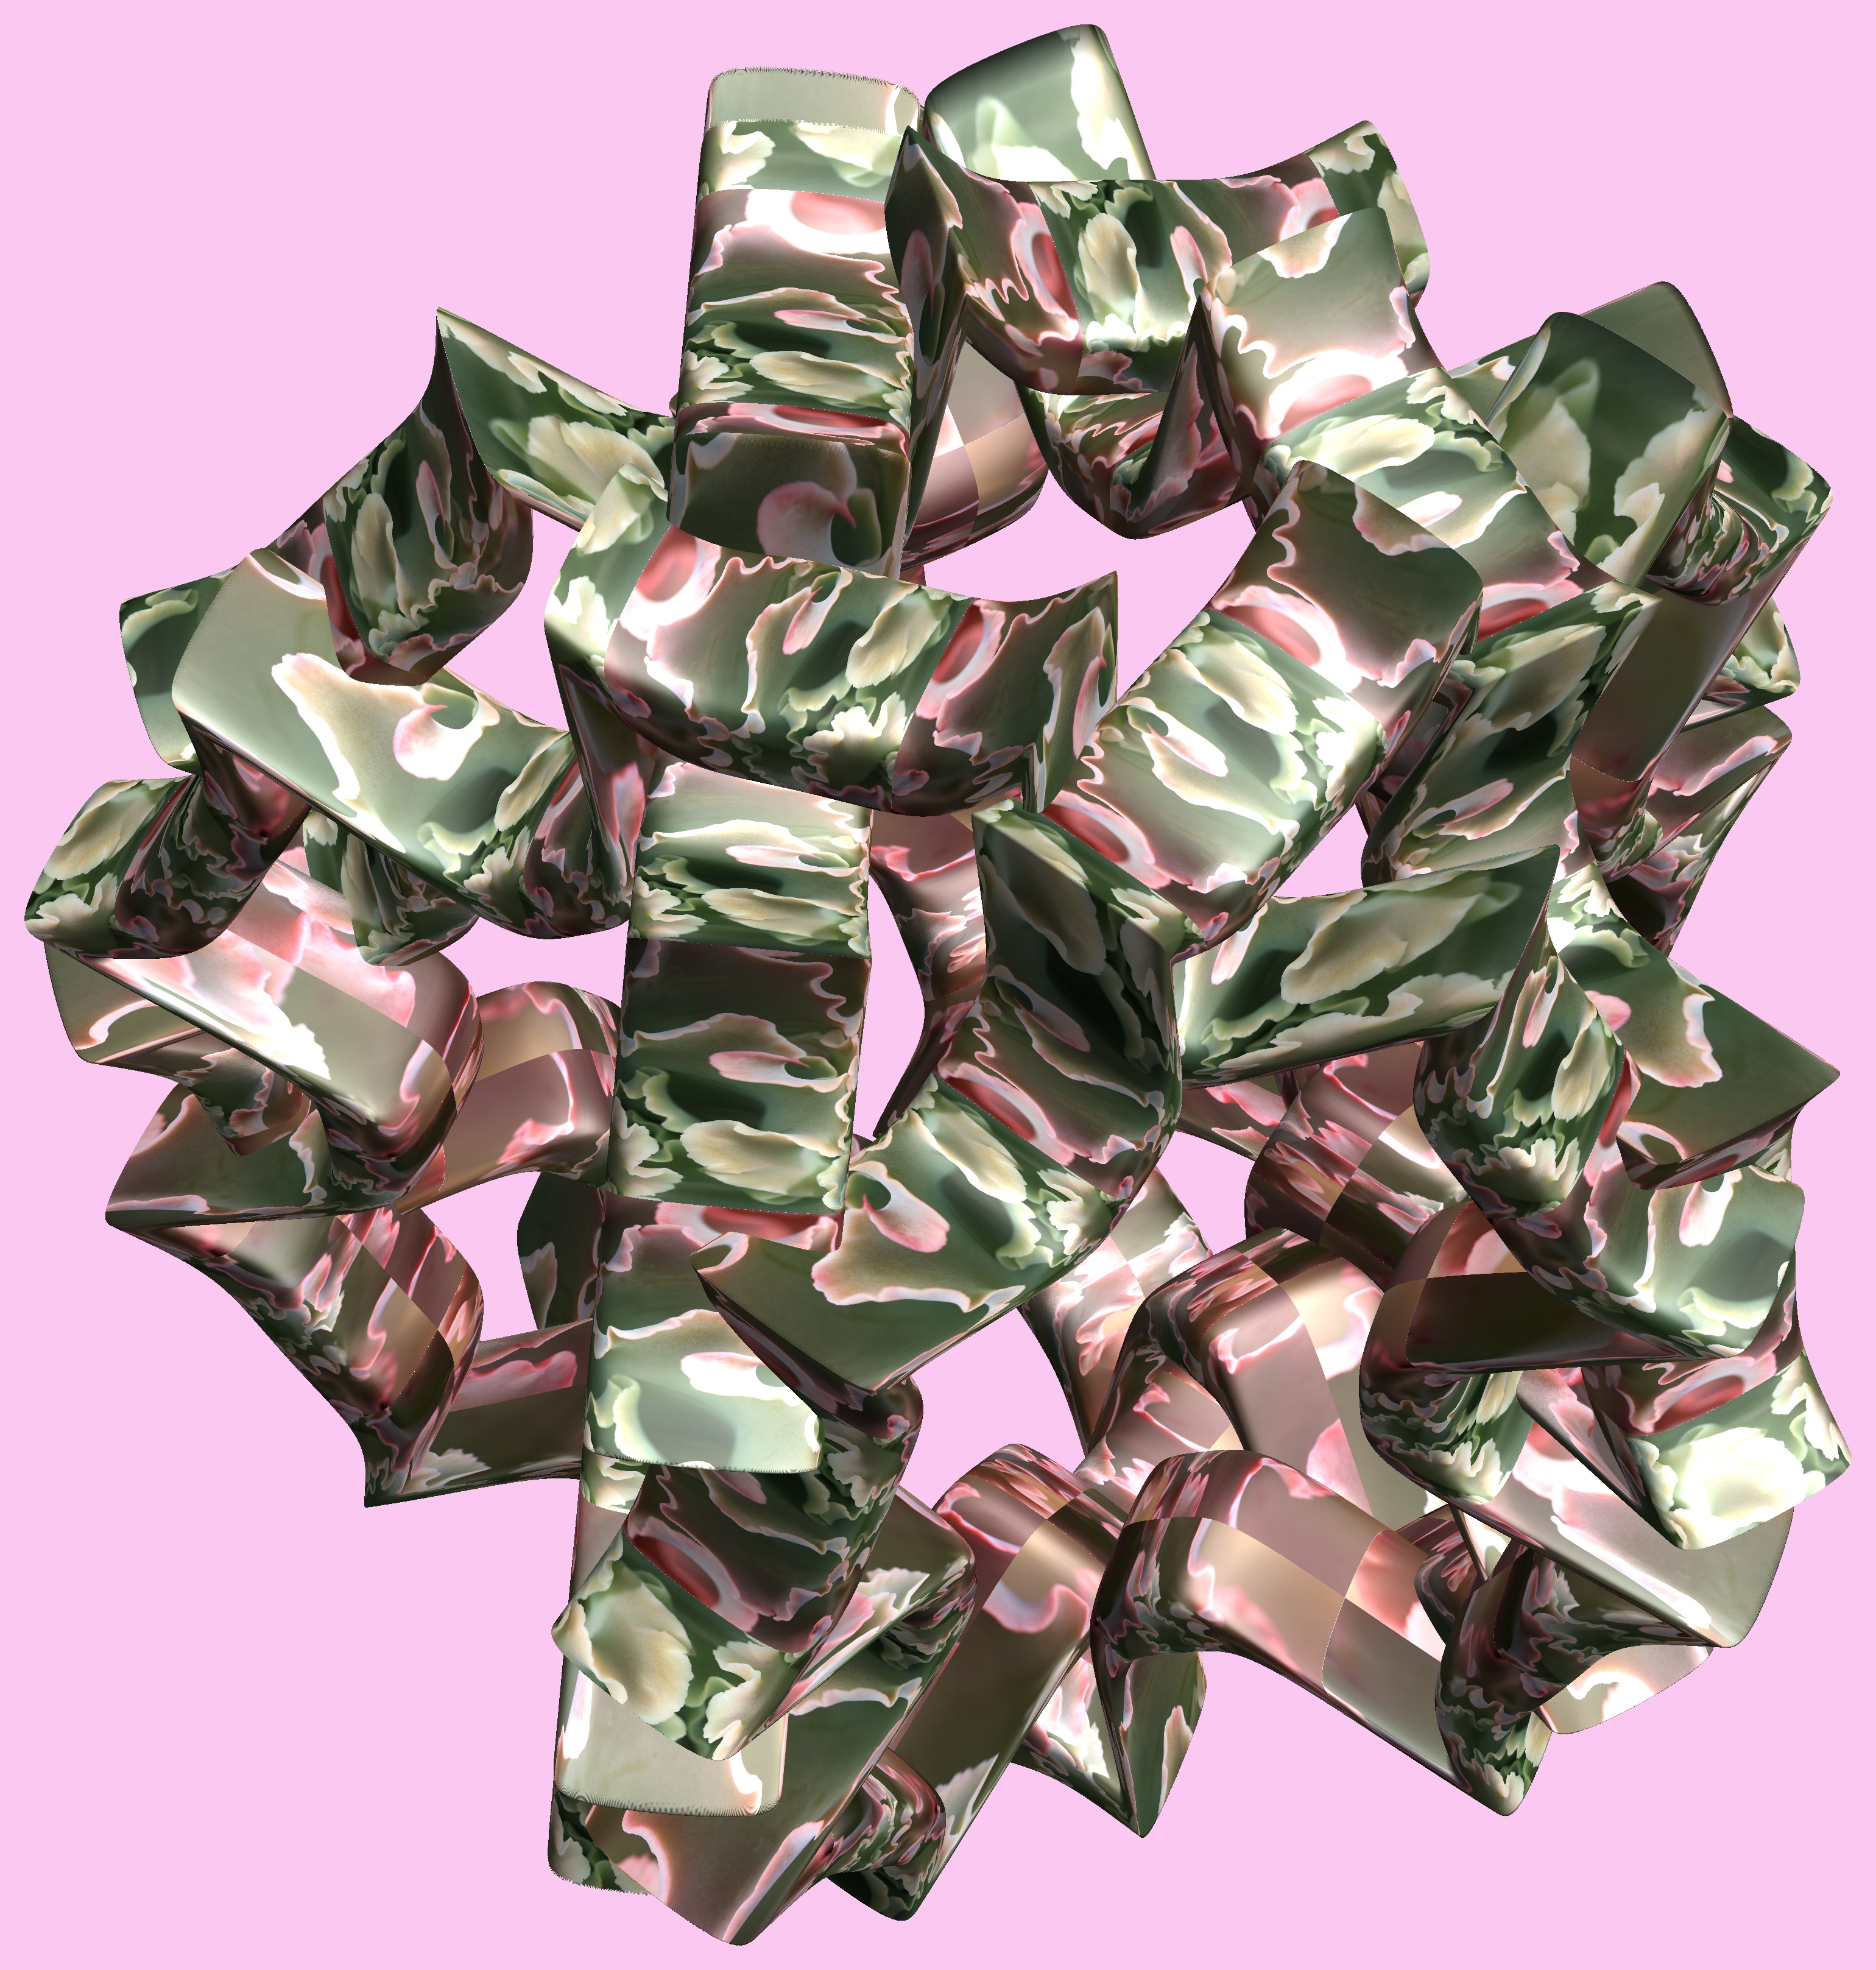
structure, texture, flower, petal, pattern, art, figure, design, symmetry, 3d, graphic, torus, mathematica, cg, parametricplot3d, code, program, algorithm, abstruct, mapping, art paper, origami paper